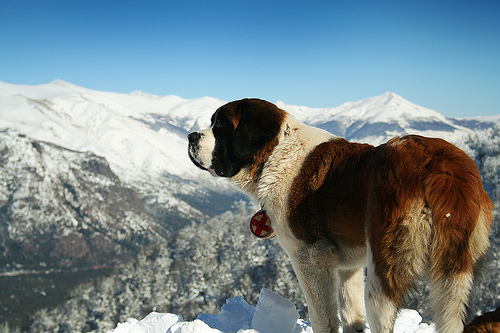
Animal: dog
Breed: saint_bernard